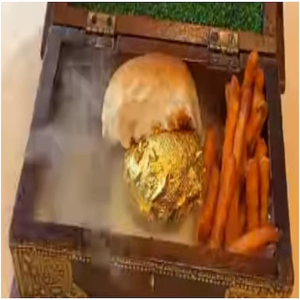
Dish: vadapav